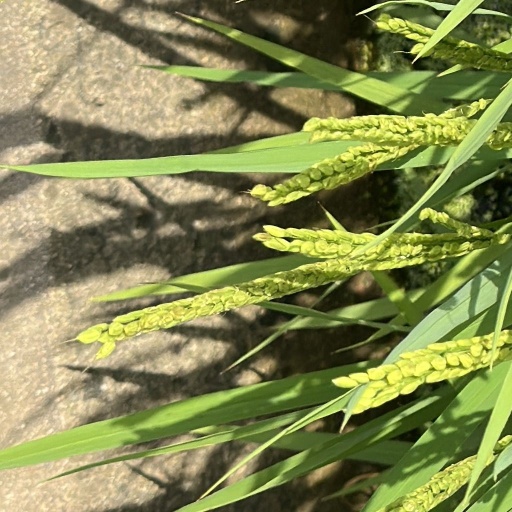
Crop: rice